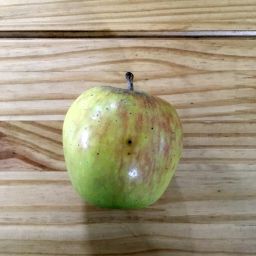
Fruit: Apple
Quality: Good